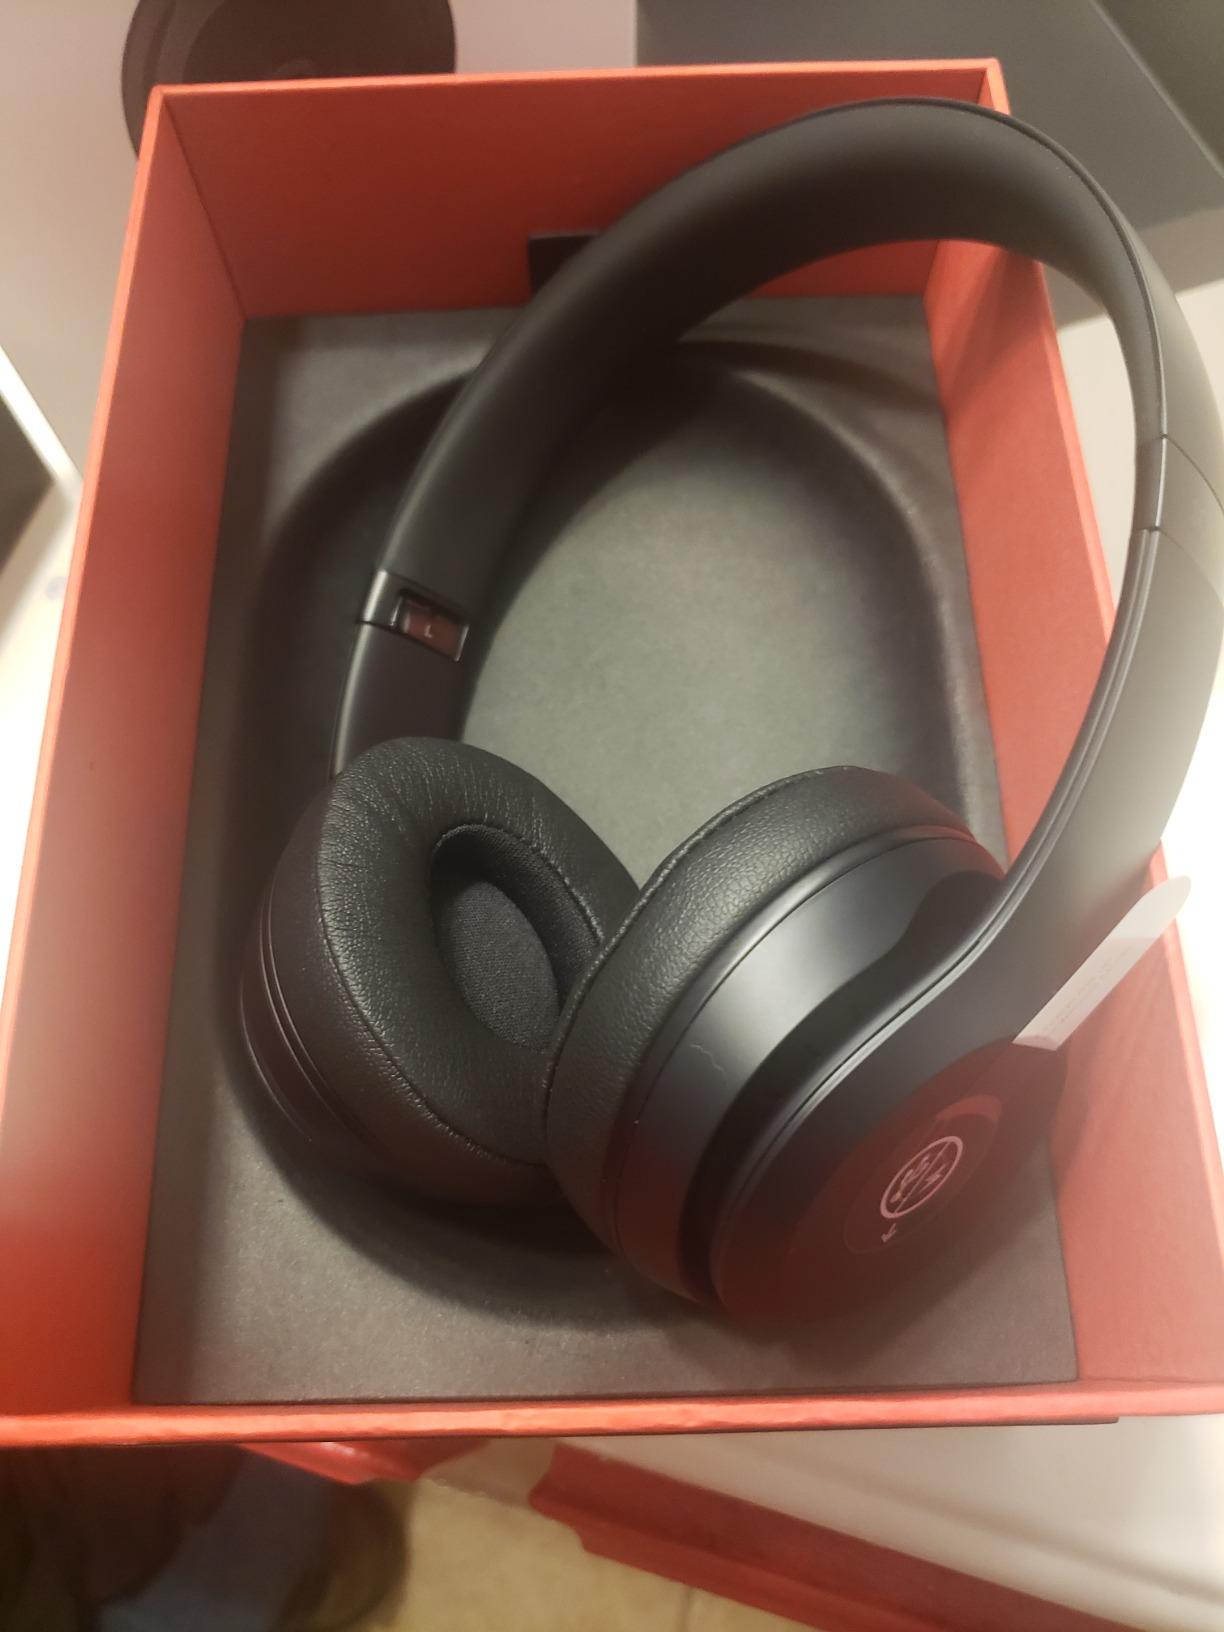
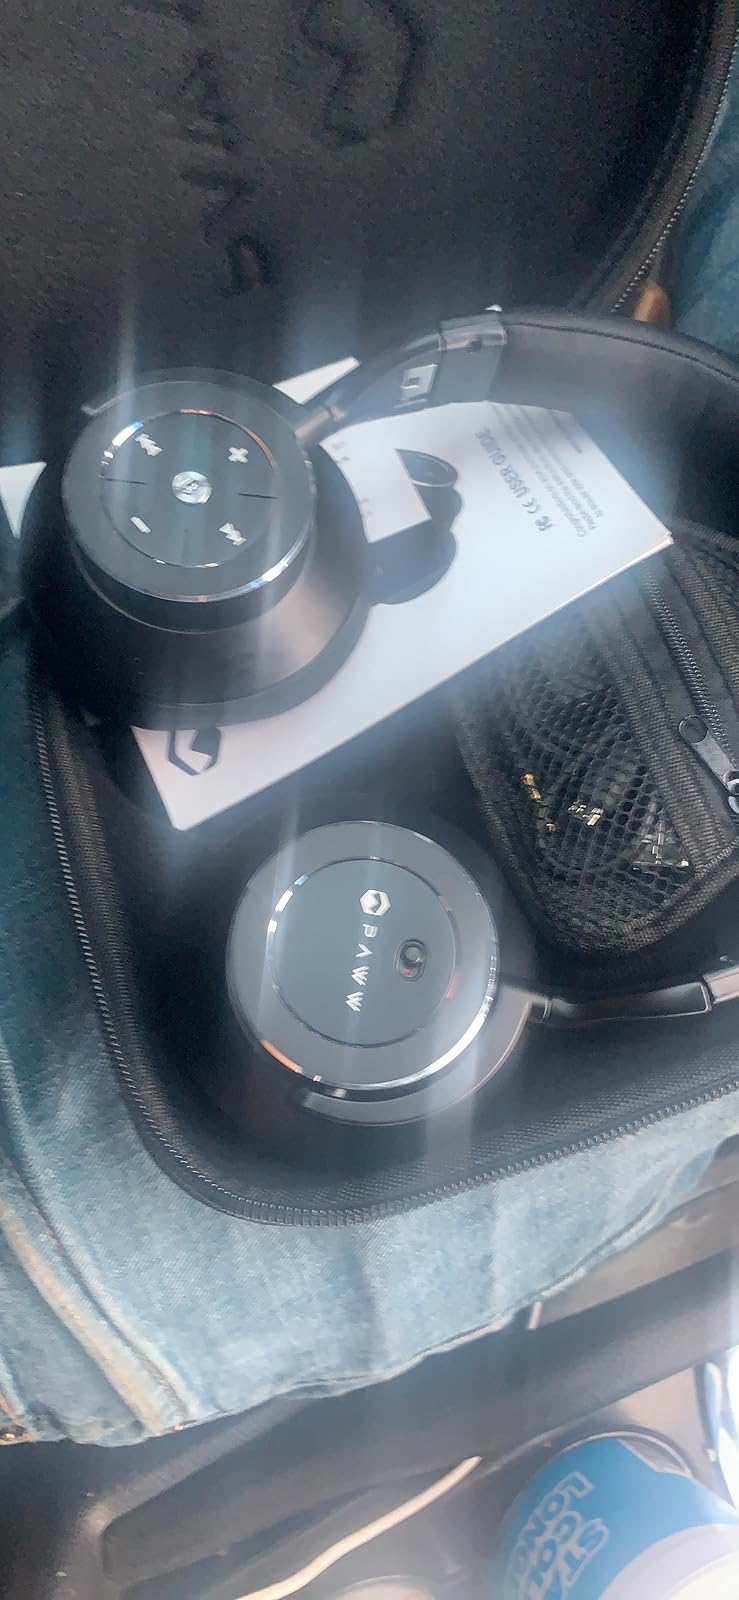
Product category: headphones
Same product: no